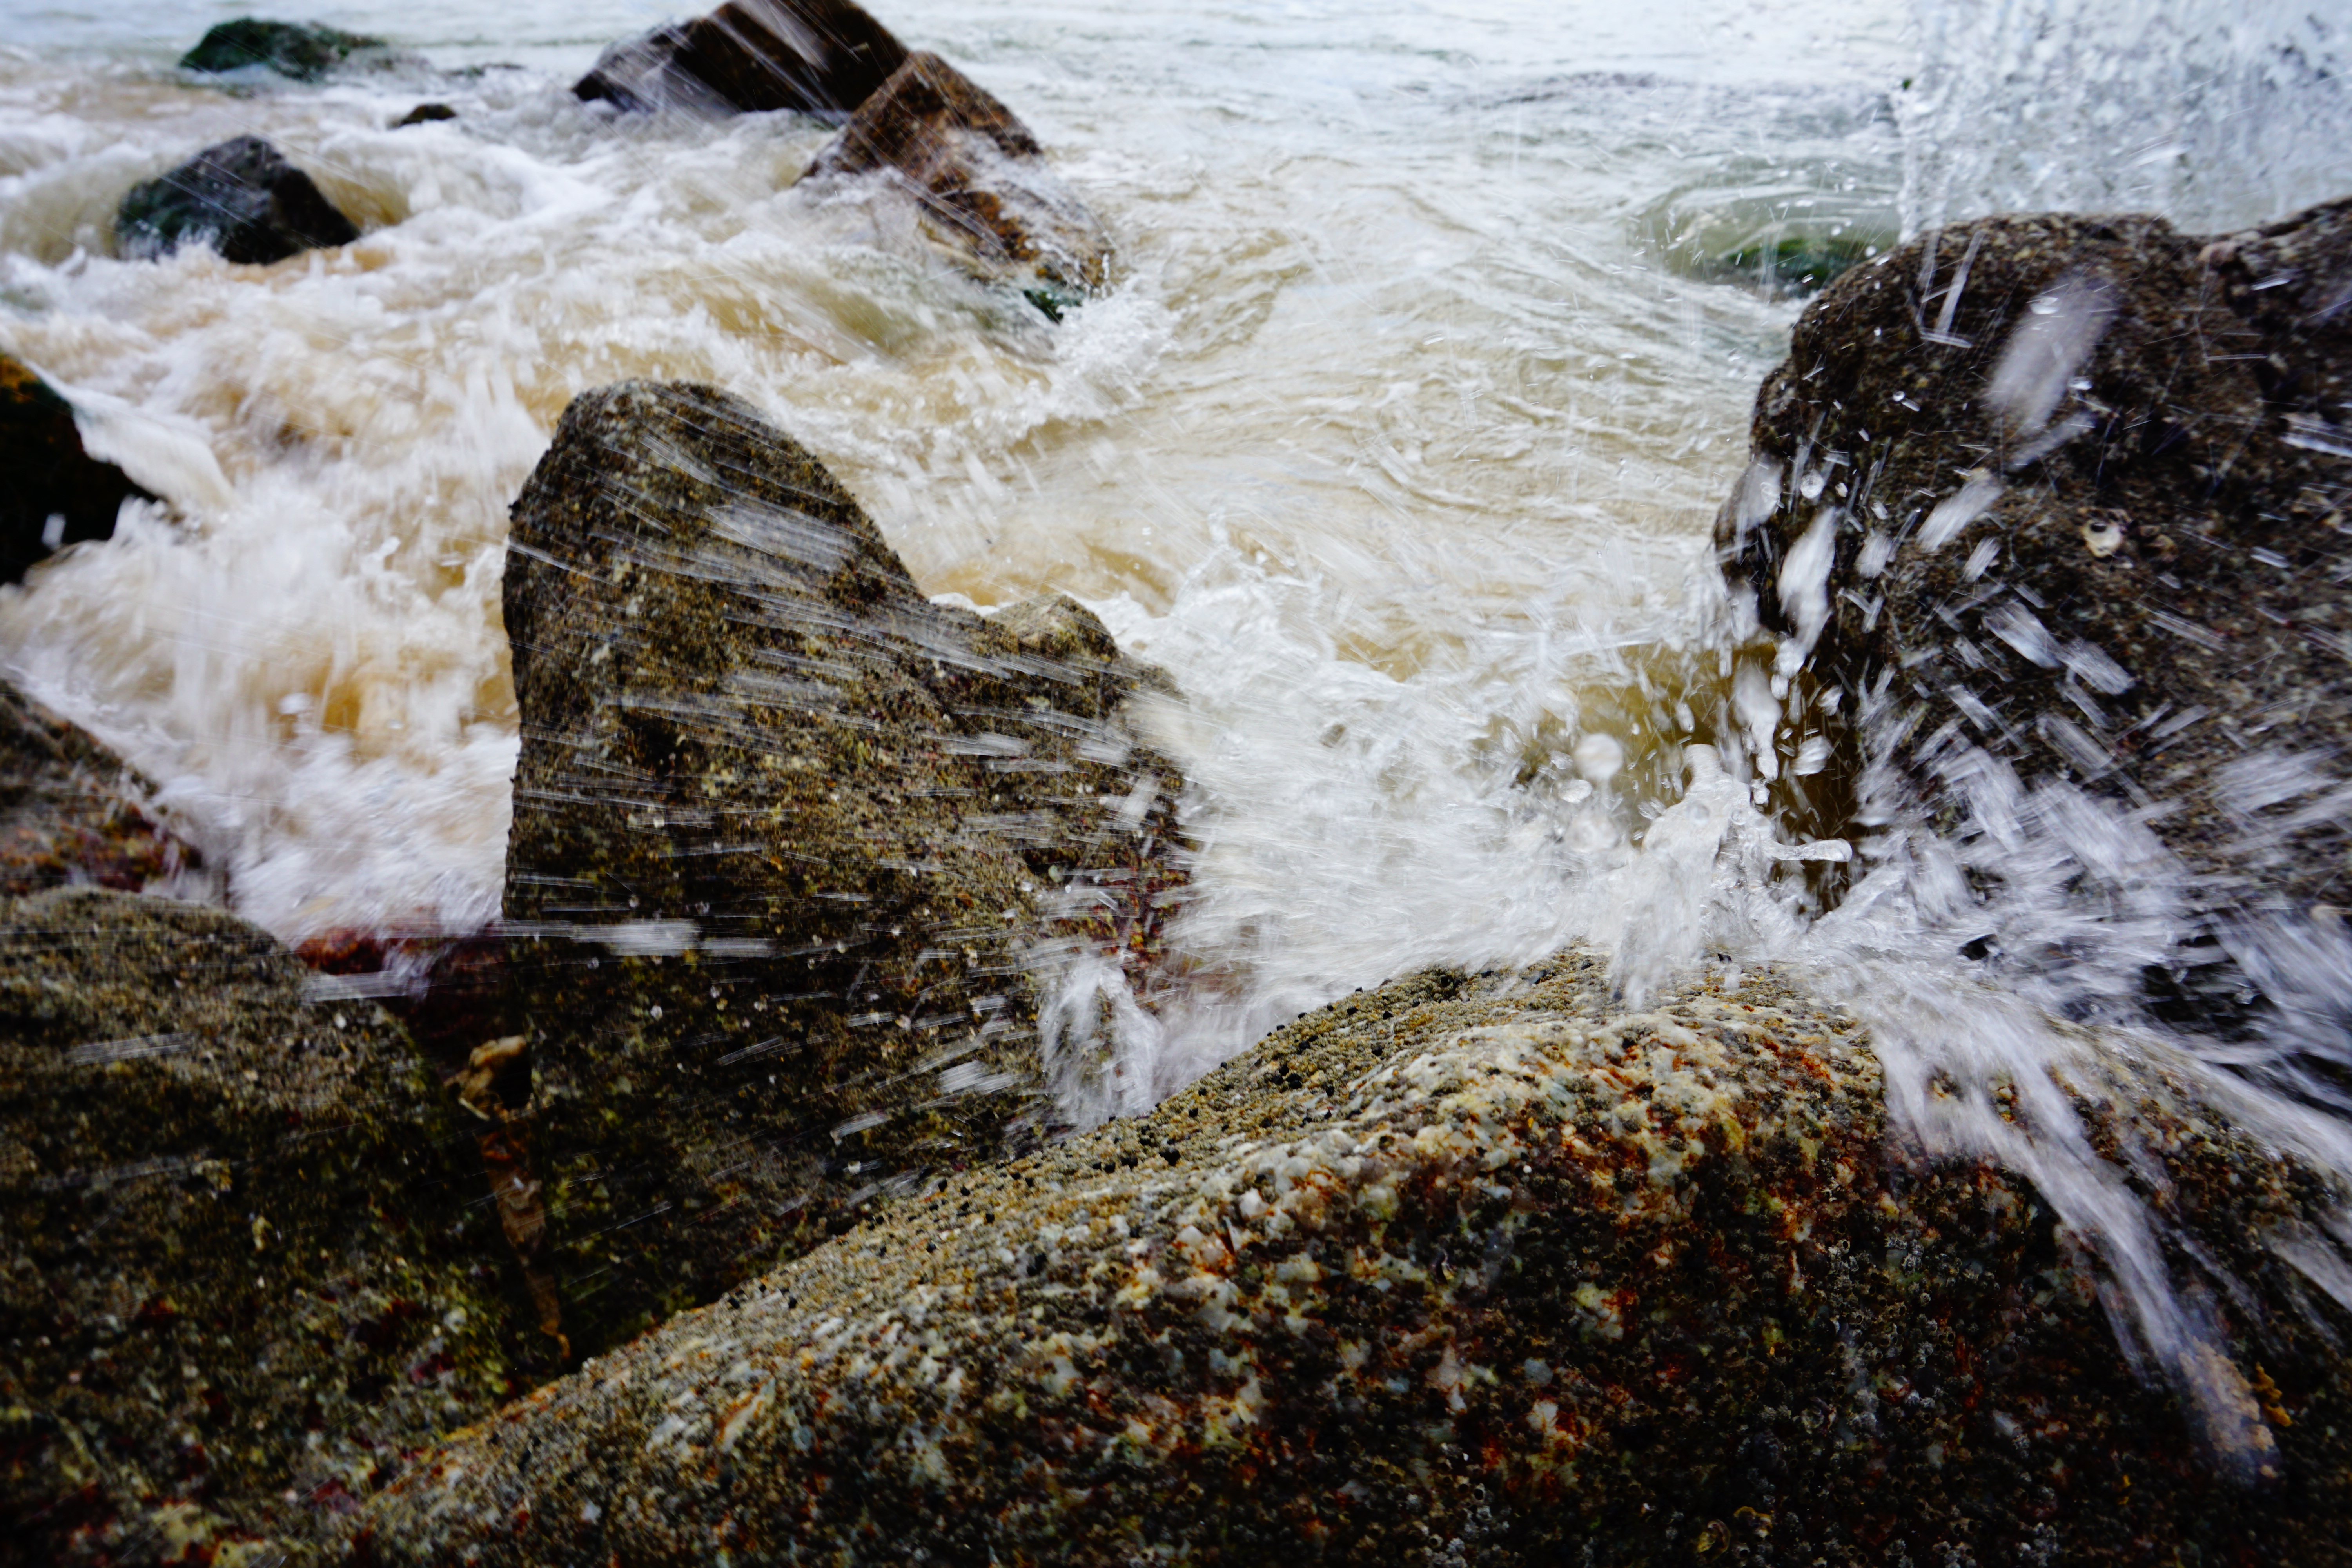
sea, waves, rocks, water, wave, rock, water resources, watercourse, rapid, wind wave, river, shore, stream, coast, ocean, tide